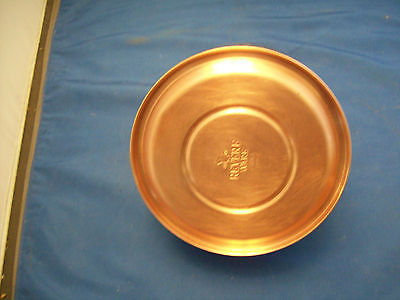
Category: kettle